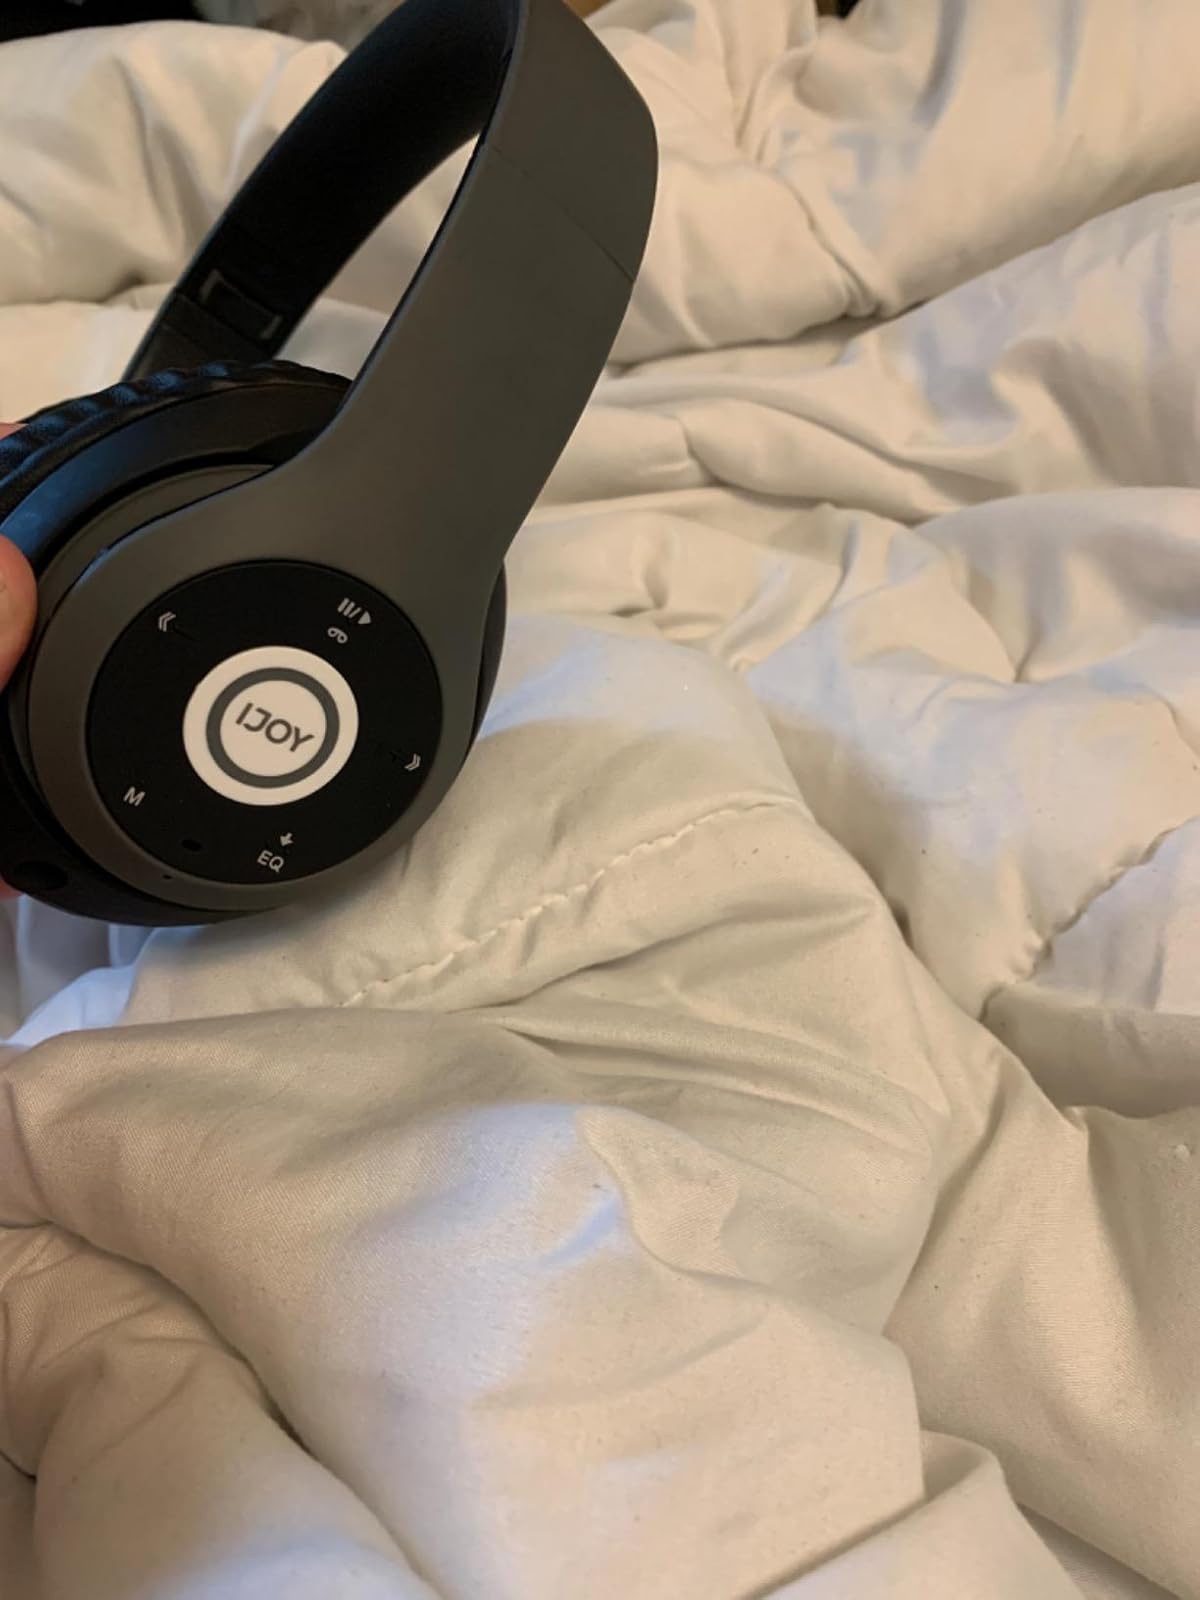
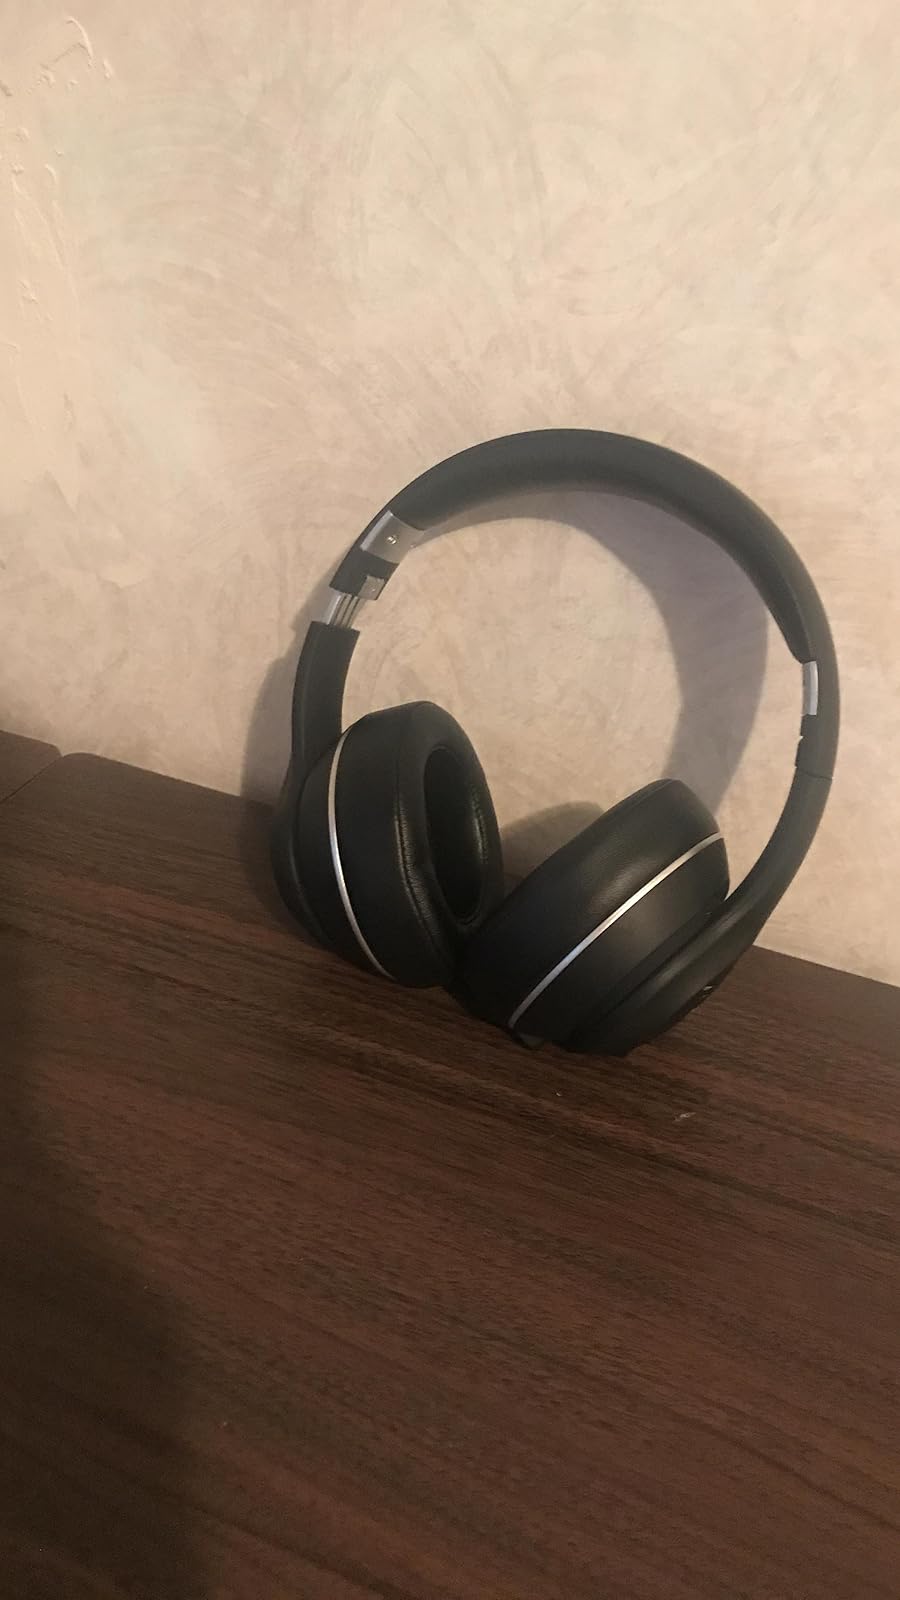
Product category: headphones
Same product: no